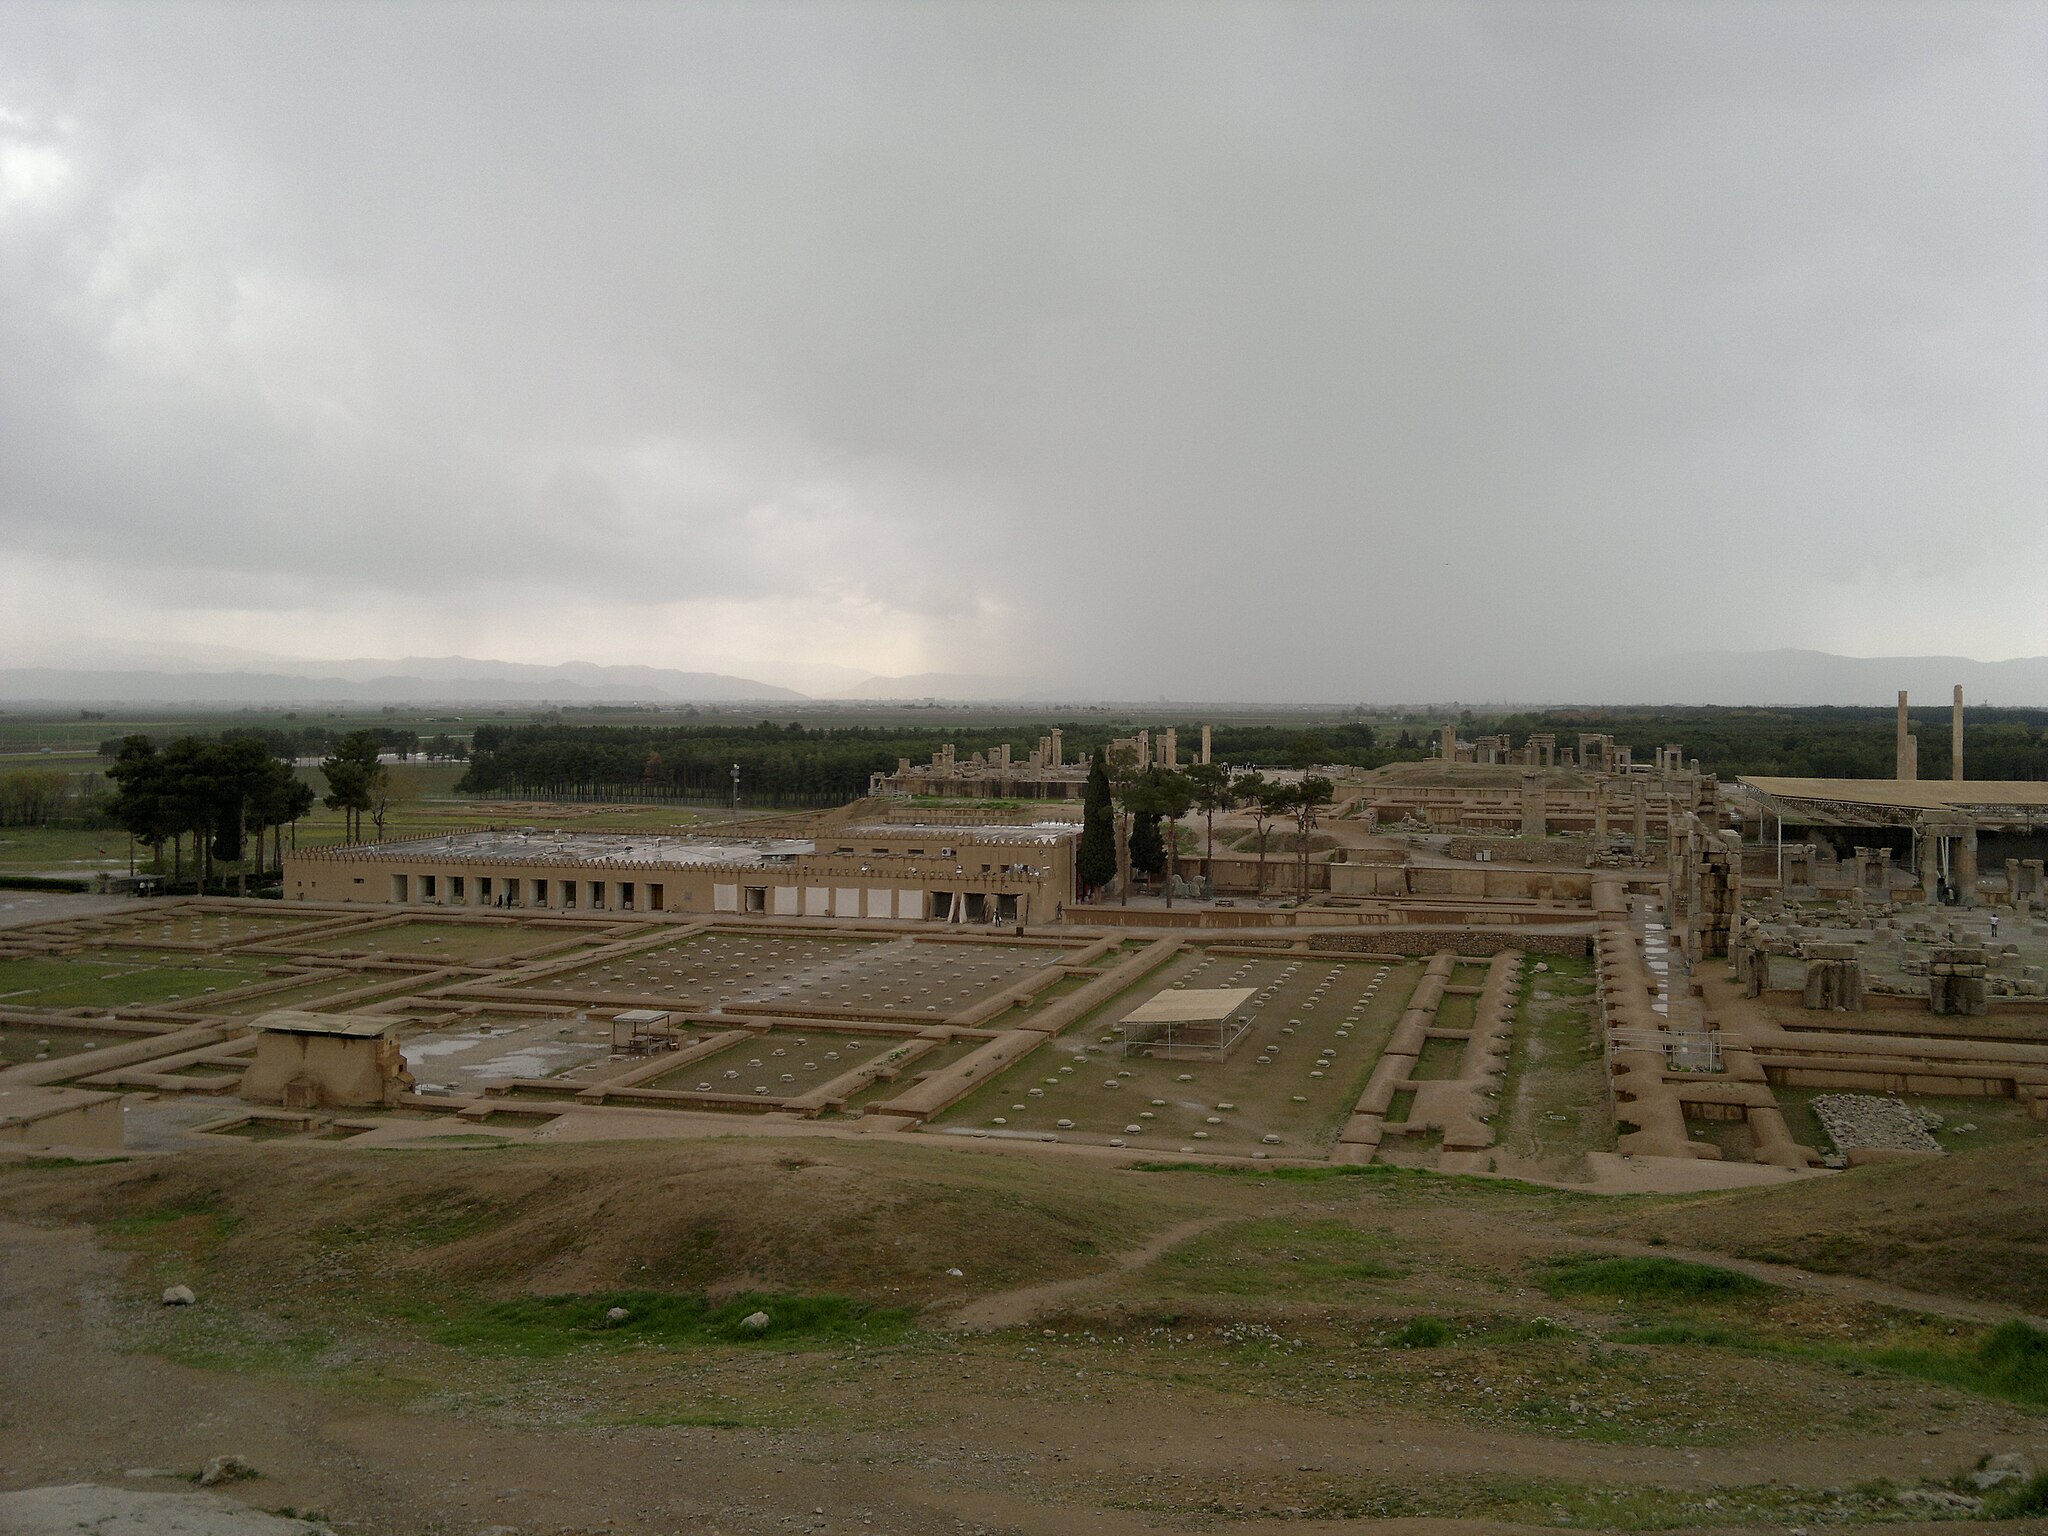
Title: Takht Jamshid - panoramio
Description: Takht Jamshid
Date: Taken on 24 January 2012
Categories: Panoramio files uploaded by Panoramio upload bot, Panoramio images reviewed by trusted users, Photos from Panoramio, Files with coordinates missing SDC location of creation, Iran photographs taken on 2012-01-24, General views of Persepolis, Photos from Panoramio ID 5709934